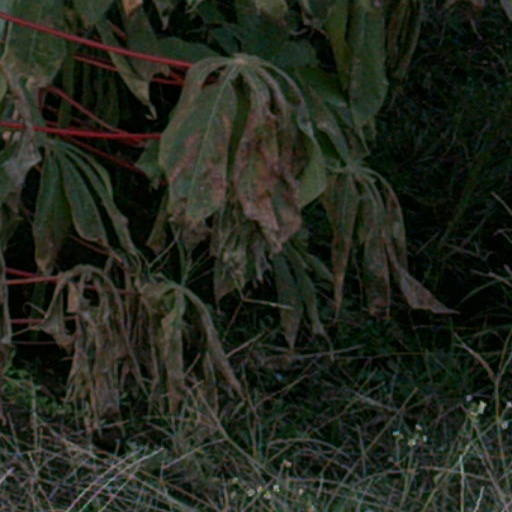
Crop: cassava